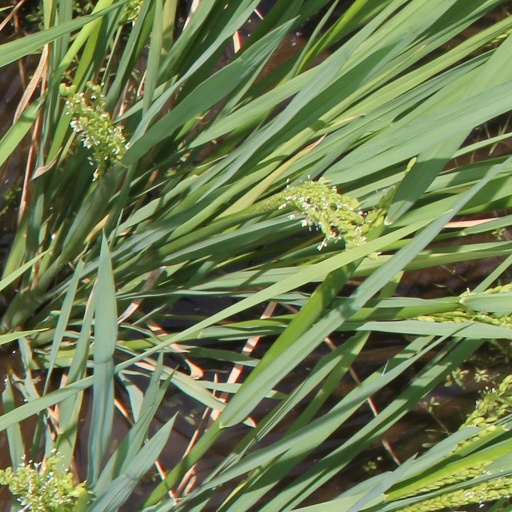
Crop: rice